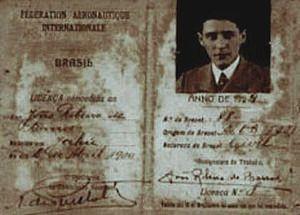
Licence de pilotage N°88 de João Ribeiro de Barros, délivrée en France le 21 février 1921.